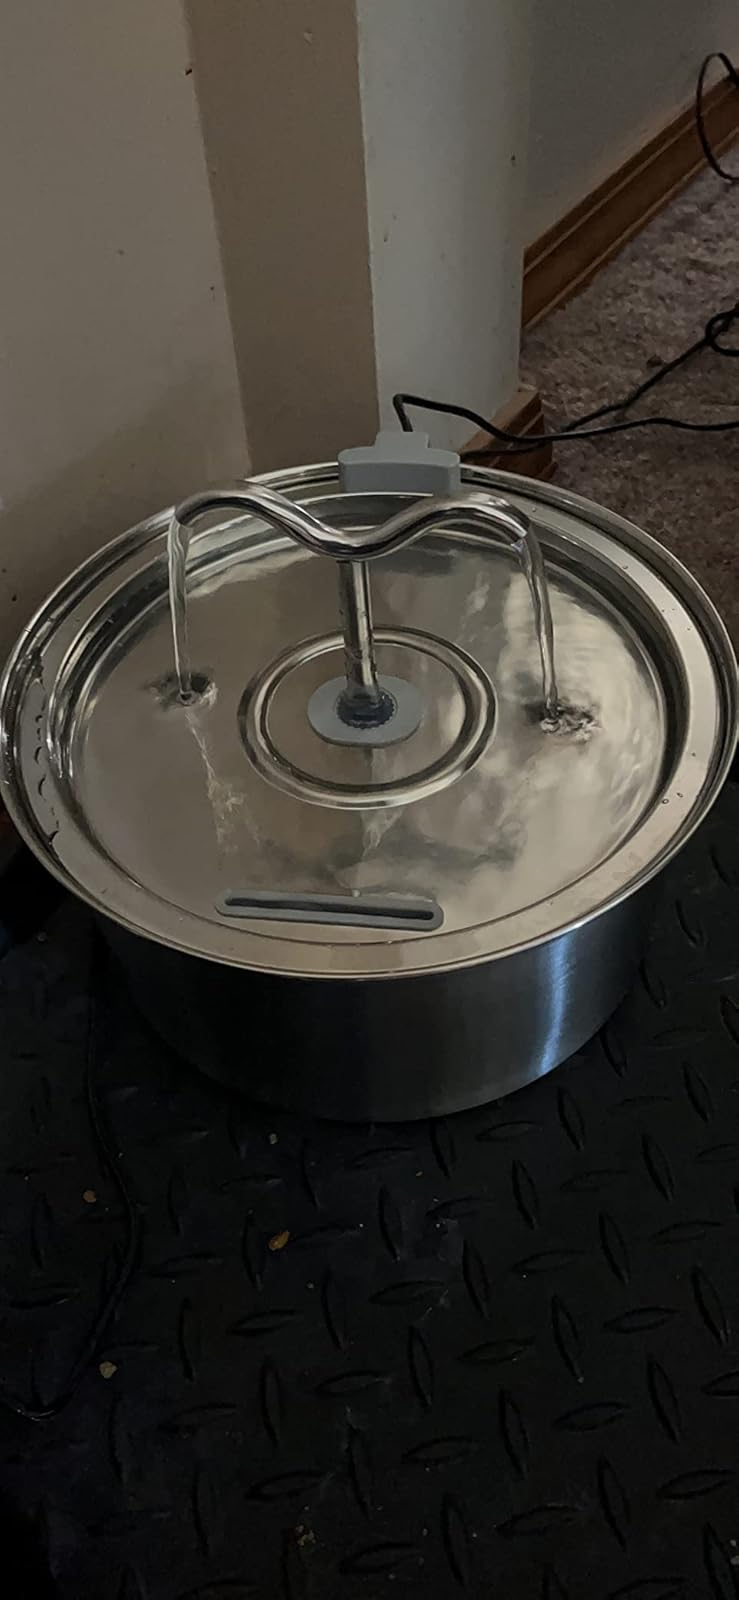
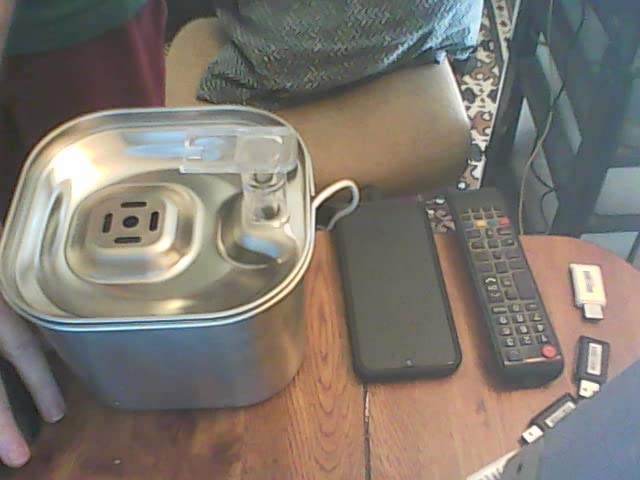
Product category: items_bowl
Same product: no